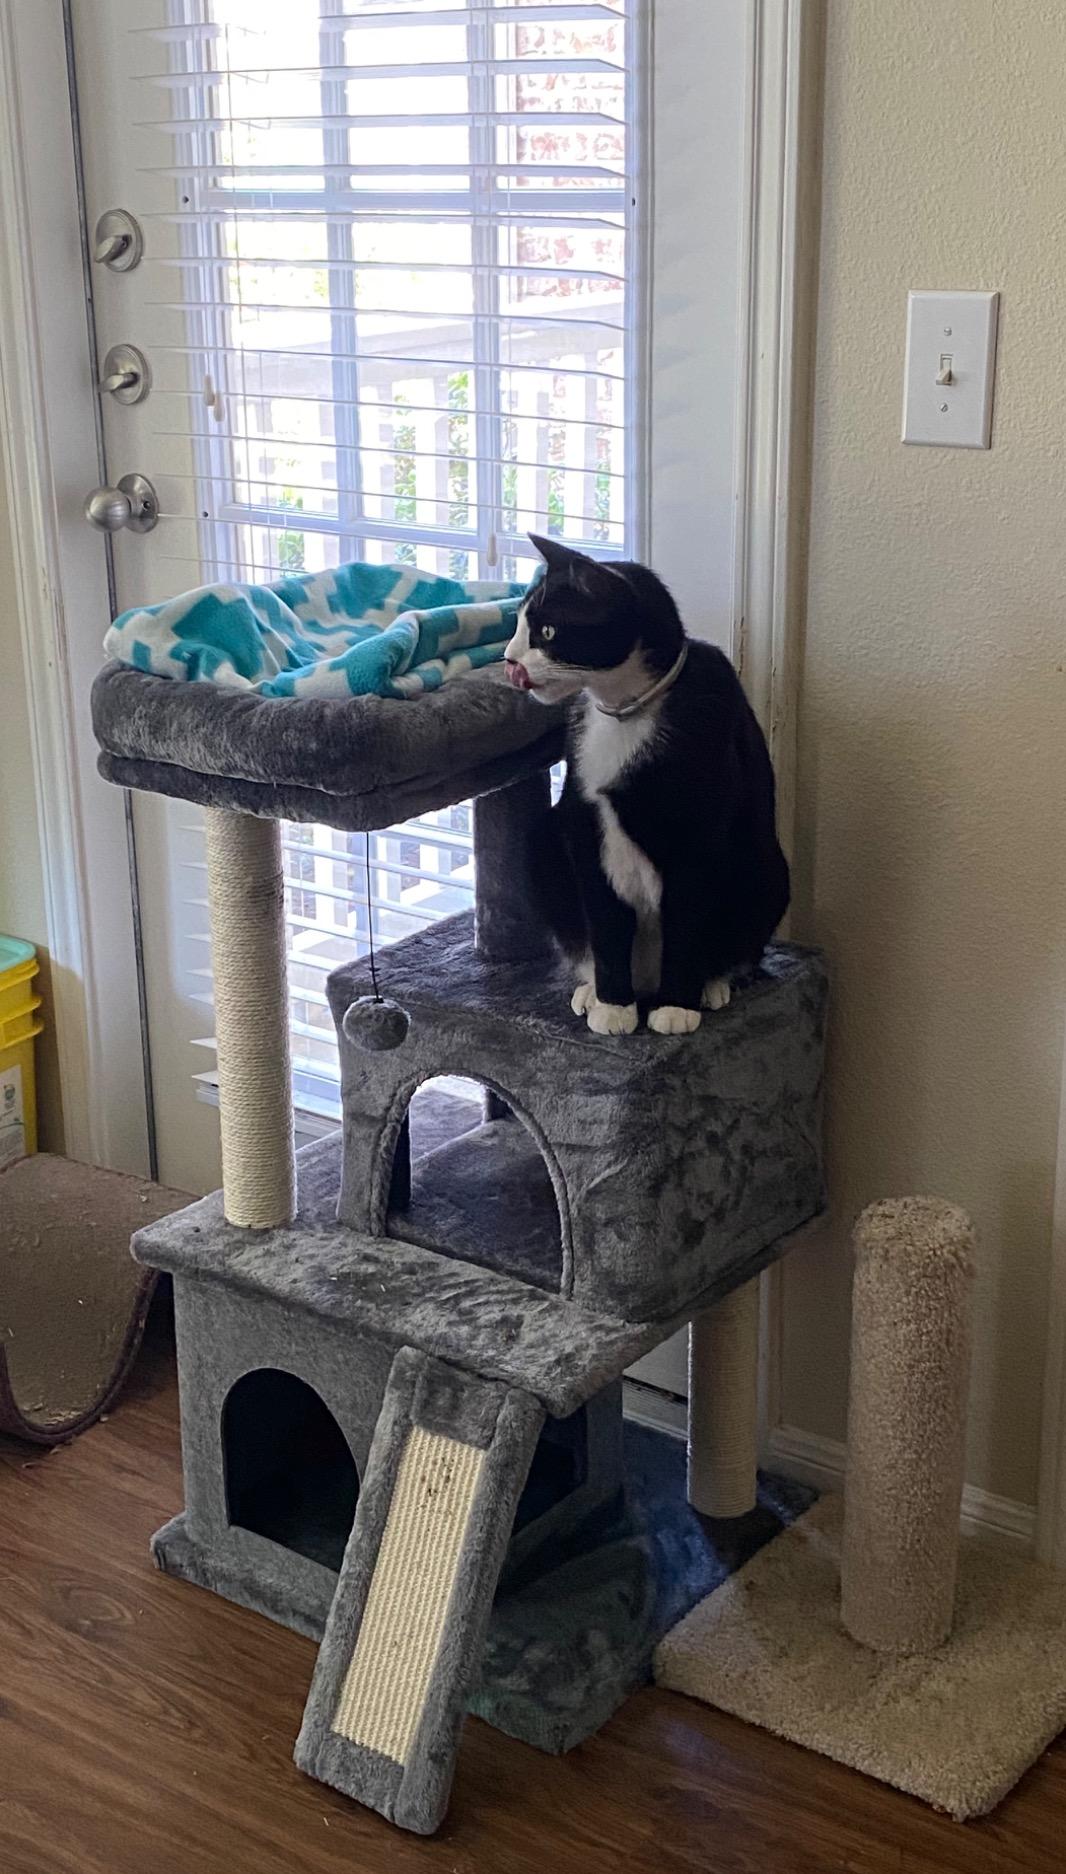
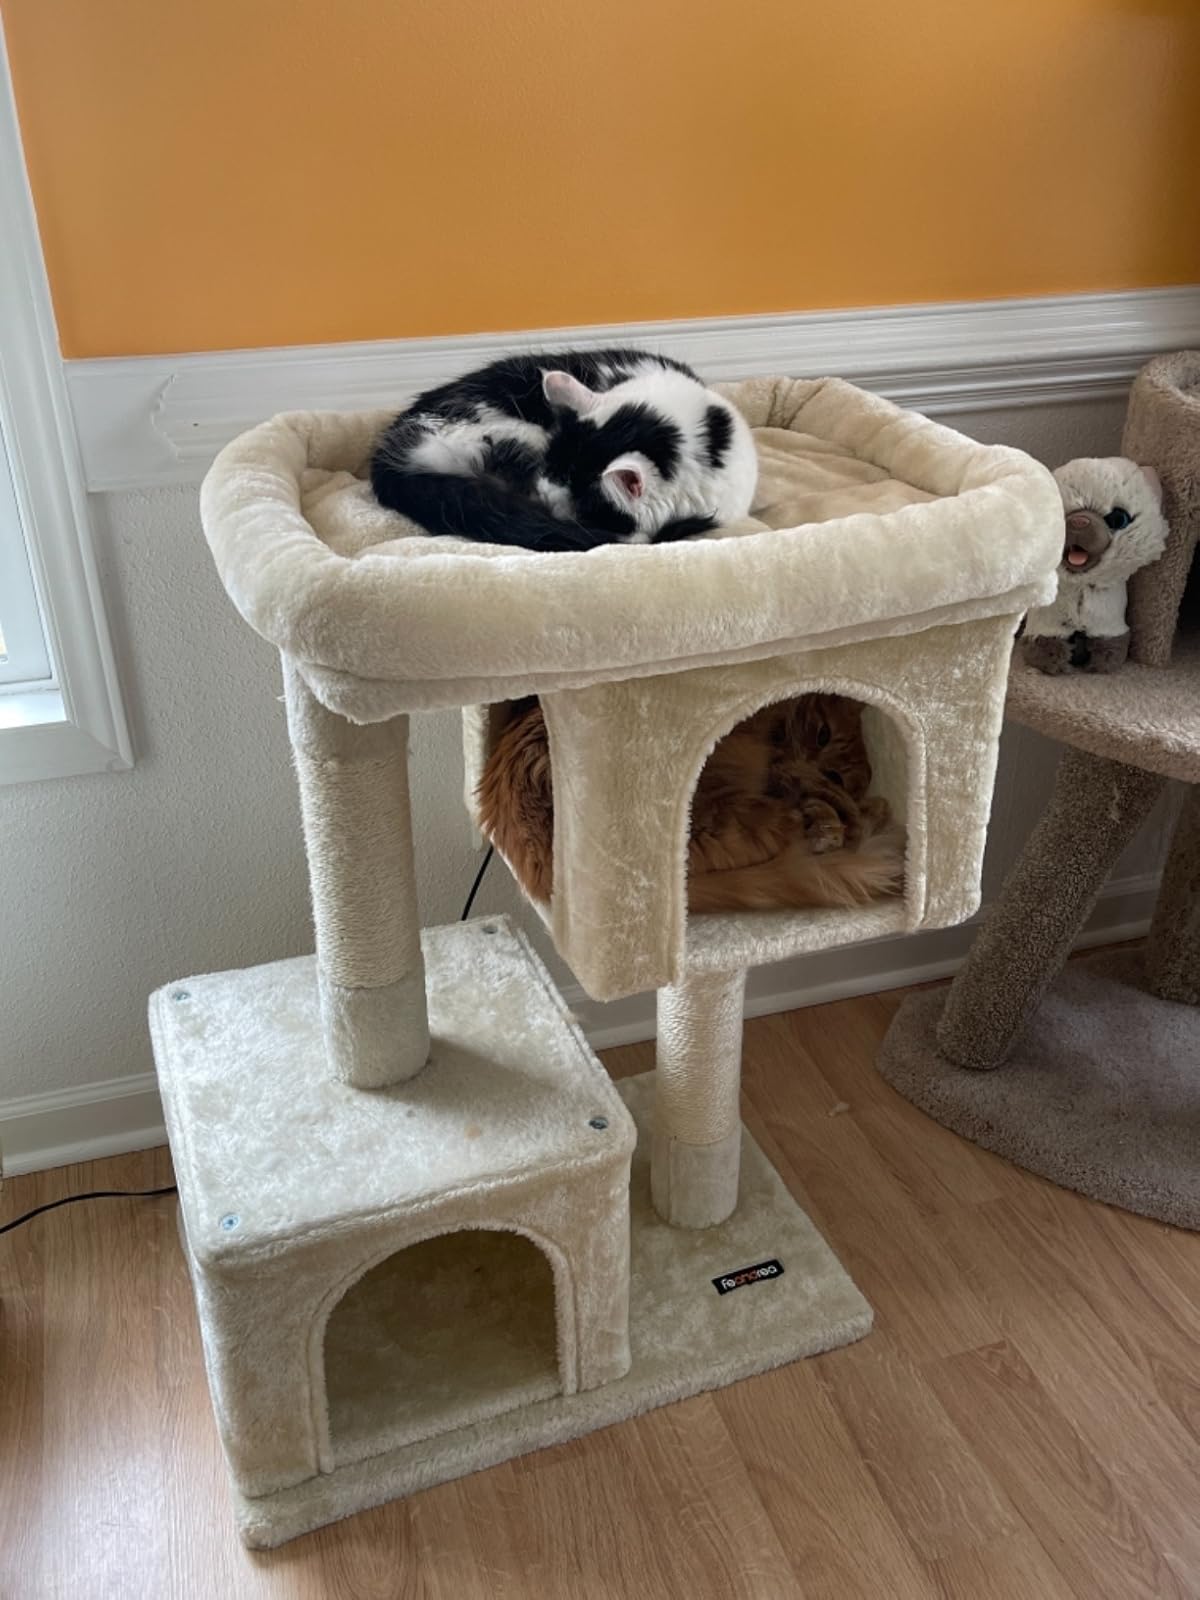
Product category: items_cat tree
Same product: no